National Liberal Club

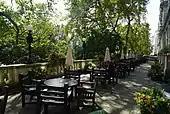
The Terrace.

In the early 1950s, it was a centre of anti-ID card sentiment, and Harry Willcock, a member who successfully campaigned for the abolition of ID cards, tore his up in front of the club as a publicity stunt in 1951. He subsequently died at a meeting of the Eighty Club during a debate on 12 December 1952, with his last word being "Freedom."